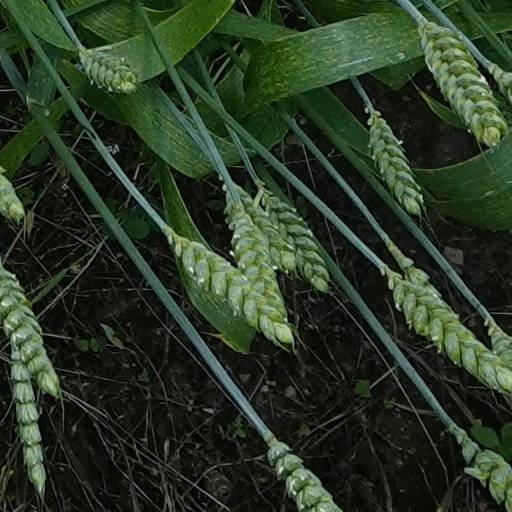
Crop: wheat